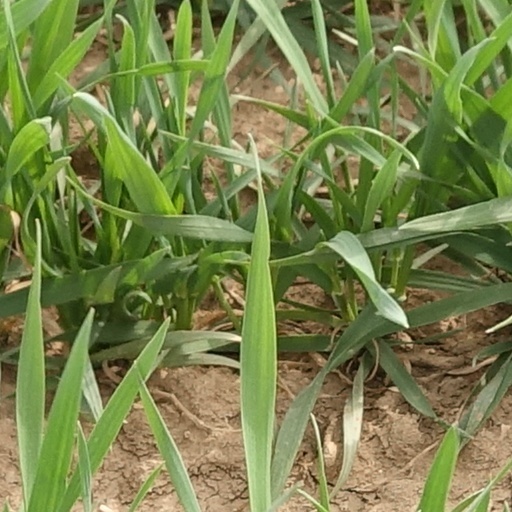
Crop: wheat